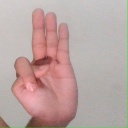
अक्षर: भ